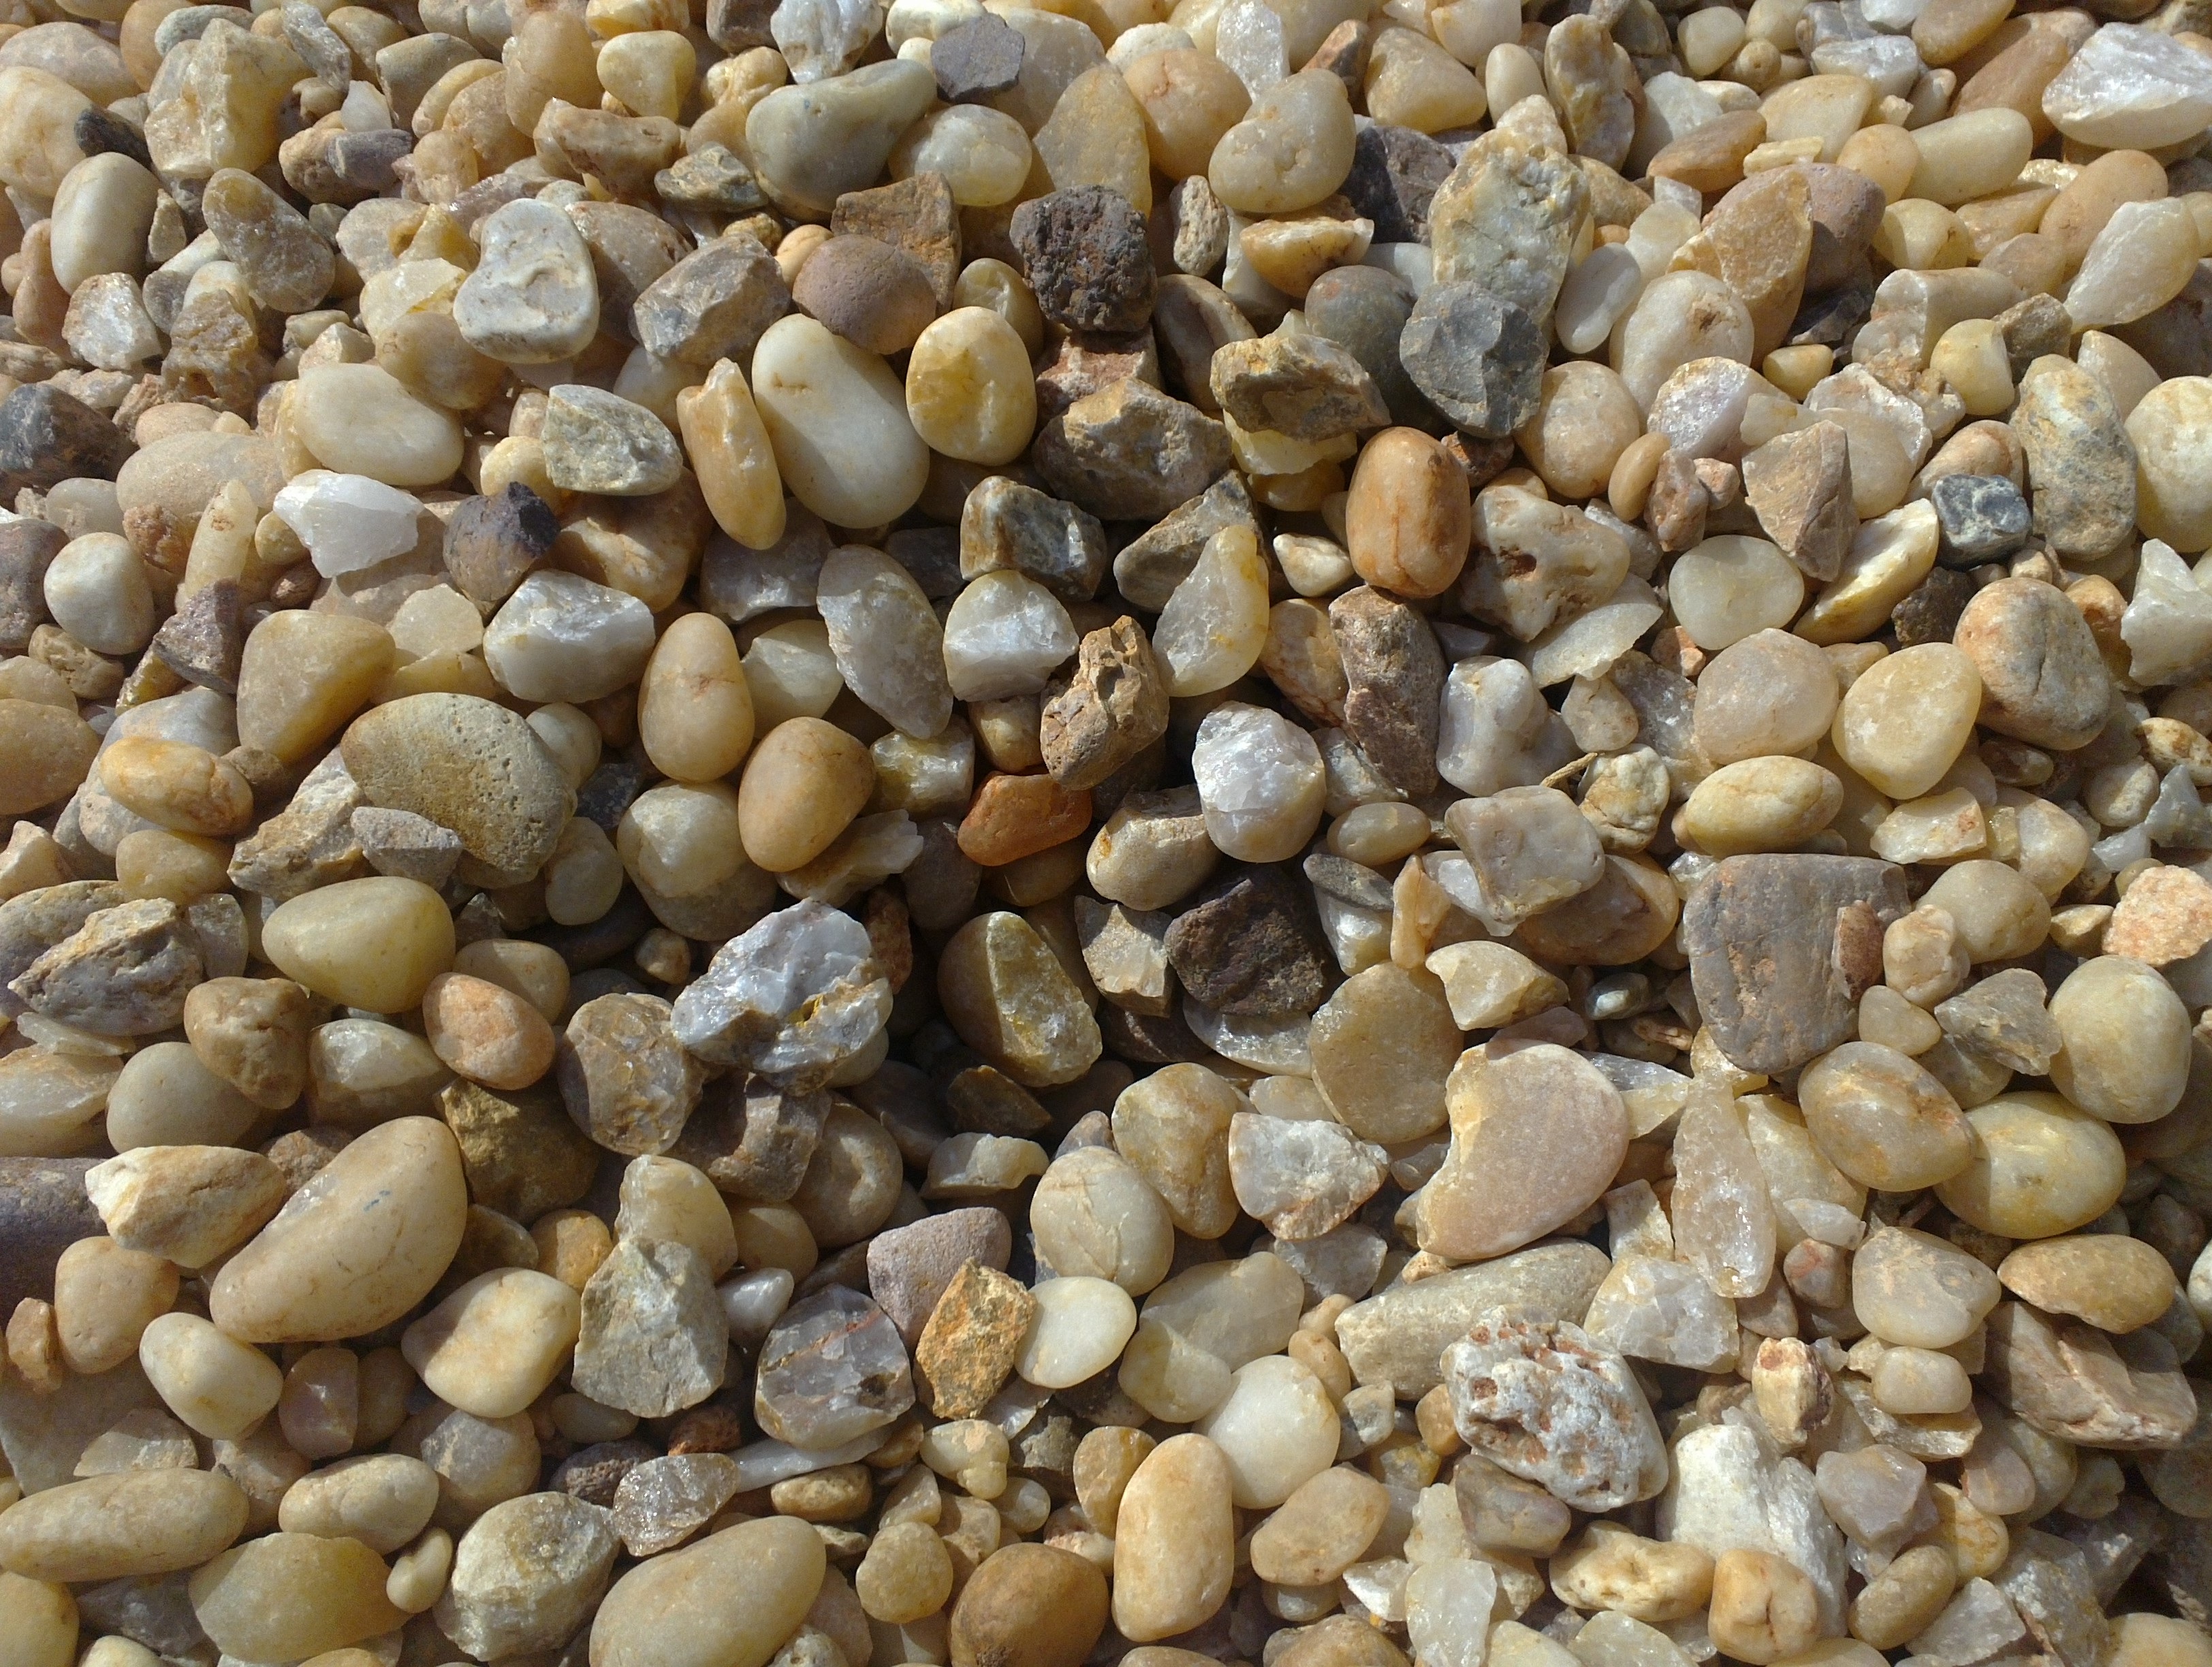
nature, sand, rock, texture, pebble, garden, material, stones, gravel, pedra da g vea